Roberto Cofresí in popular culture

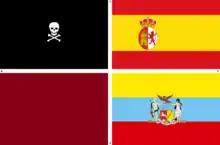
A collection of flags that have been associated with Cofresí. Clockwise: 1) The stereotypical Jolly Roger. 2) The naval flag of the Kingdom of Spain. 3) The flag of Gran Colombia. 4) The red flag associated with social resistance during the 19th century.

A story claims that after boarding a ship in Aguada, he buried the treasure captured under a palm tree, as well as the body of a comrade that fell during that battle. According to this legend, the spirit of the dead pirate would guard it to this day. Another story elaborates on this version, claiming that Cofresí would ask his crew who wanted to guard the loot and if he noticed anyone being particularly enthusiastic, he would bring that person along him when he went ashore, murdering his companion and Burying him along with the treasure. An alternative presents him as a hoarder, placing everything in a large chest that was bound with chains (sometimes claimed to be made of gold), which he eventually cast into the sea, which still protects it to this day by turning rough when approached. Another version of this account claims that he would throw the chests in the sea along the head of a member of his crew, which as was the case in other myths, would guard them for eternity. If someone is lucky enough to find one of his treasures, it is said that bad luck or madness will follow them for the rest of their life.